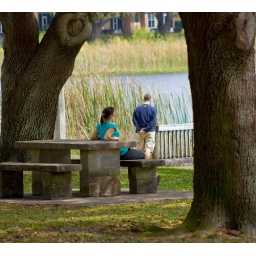
Their son is eclipsed by the tree on the right